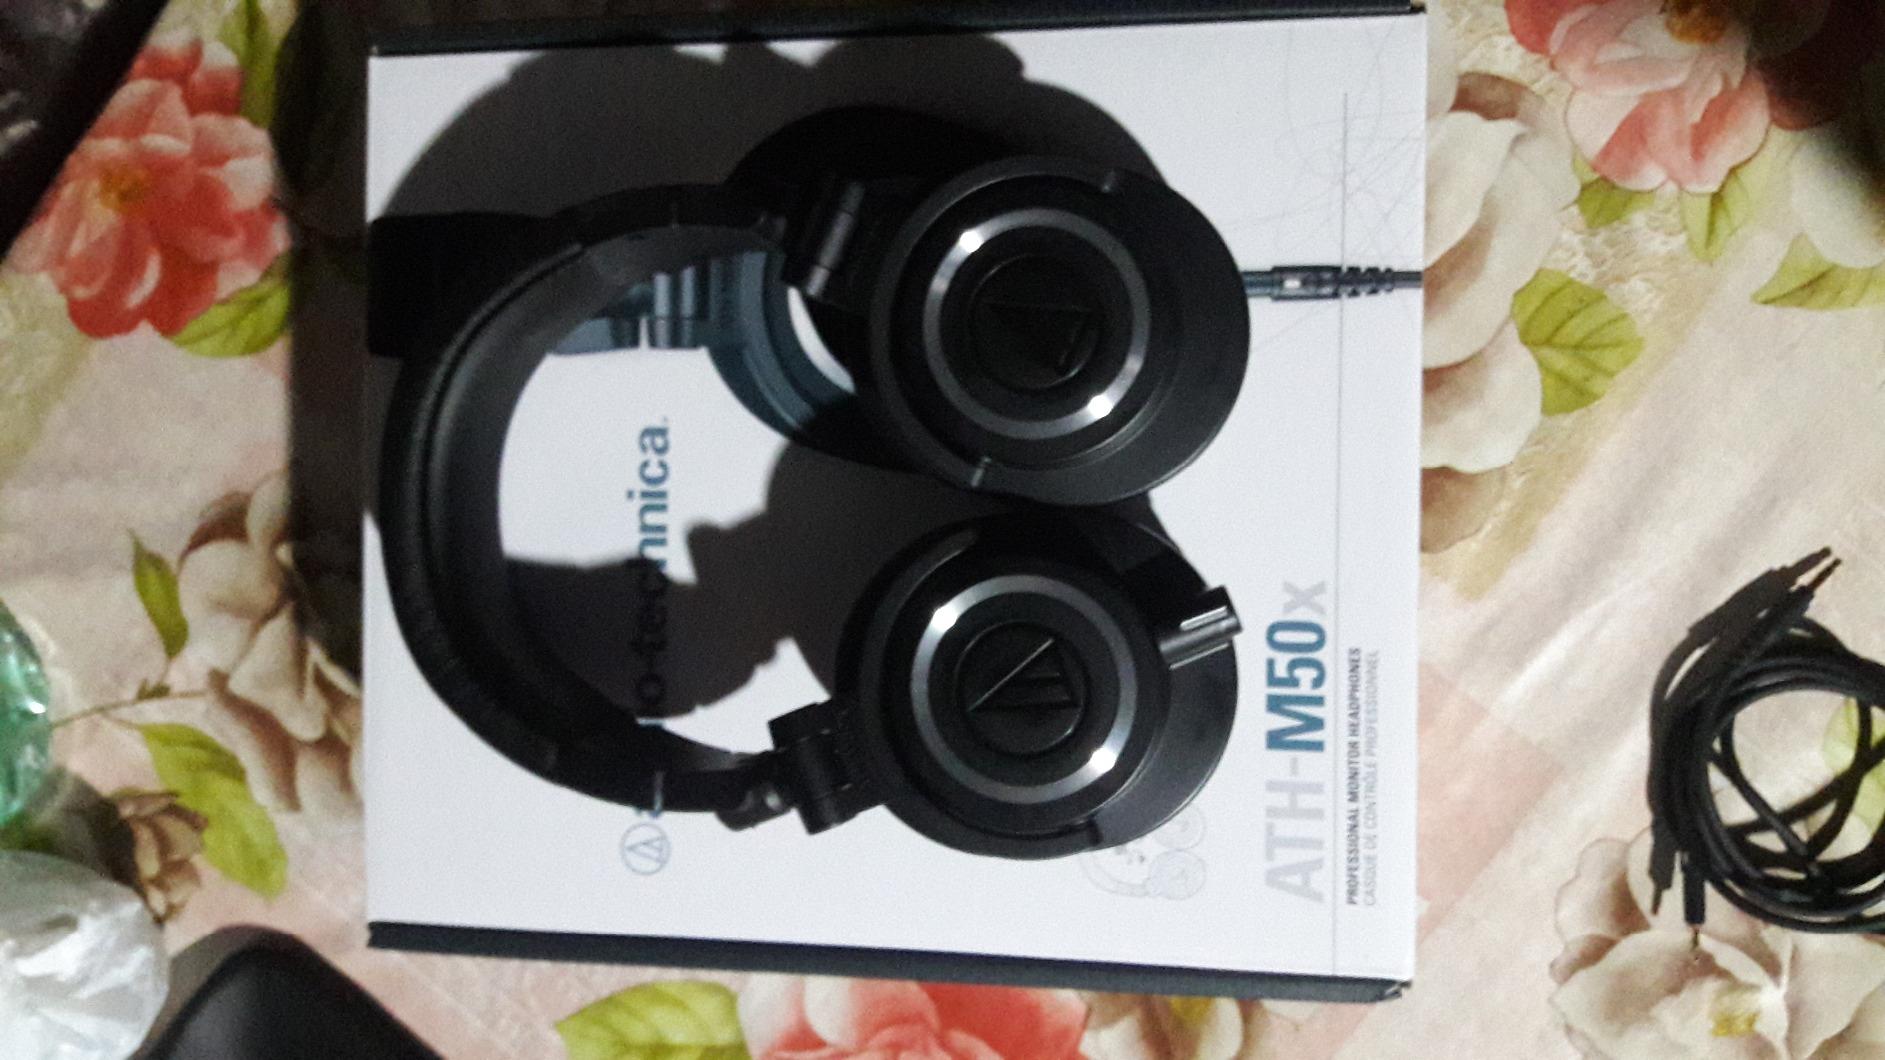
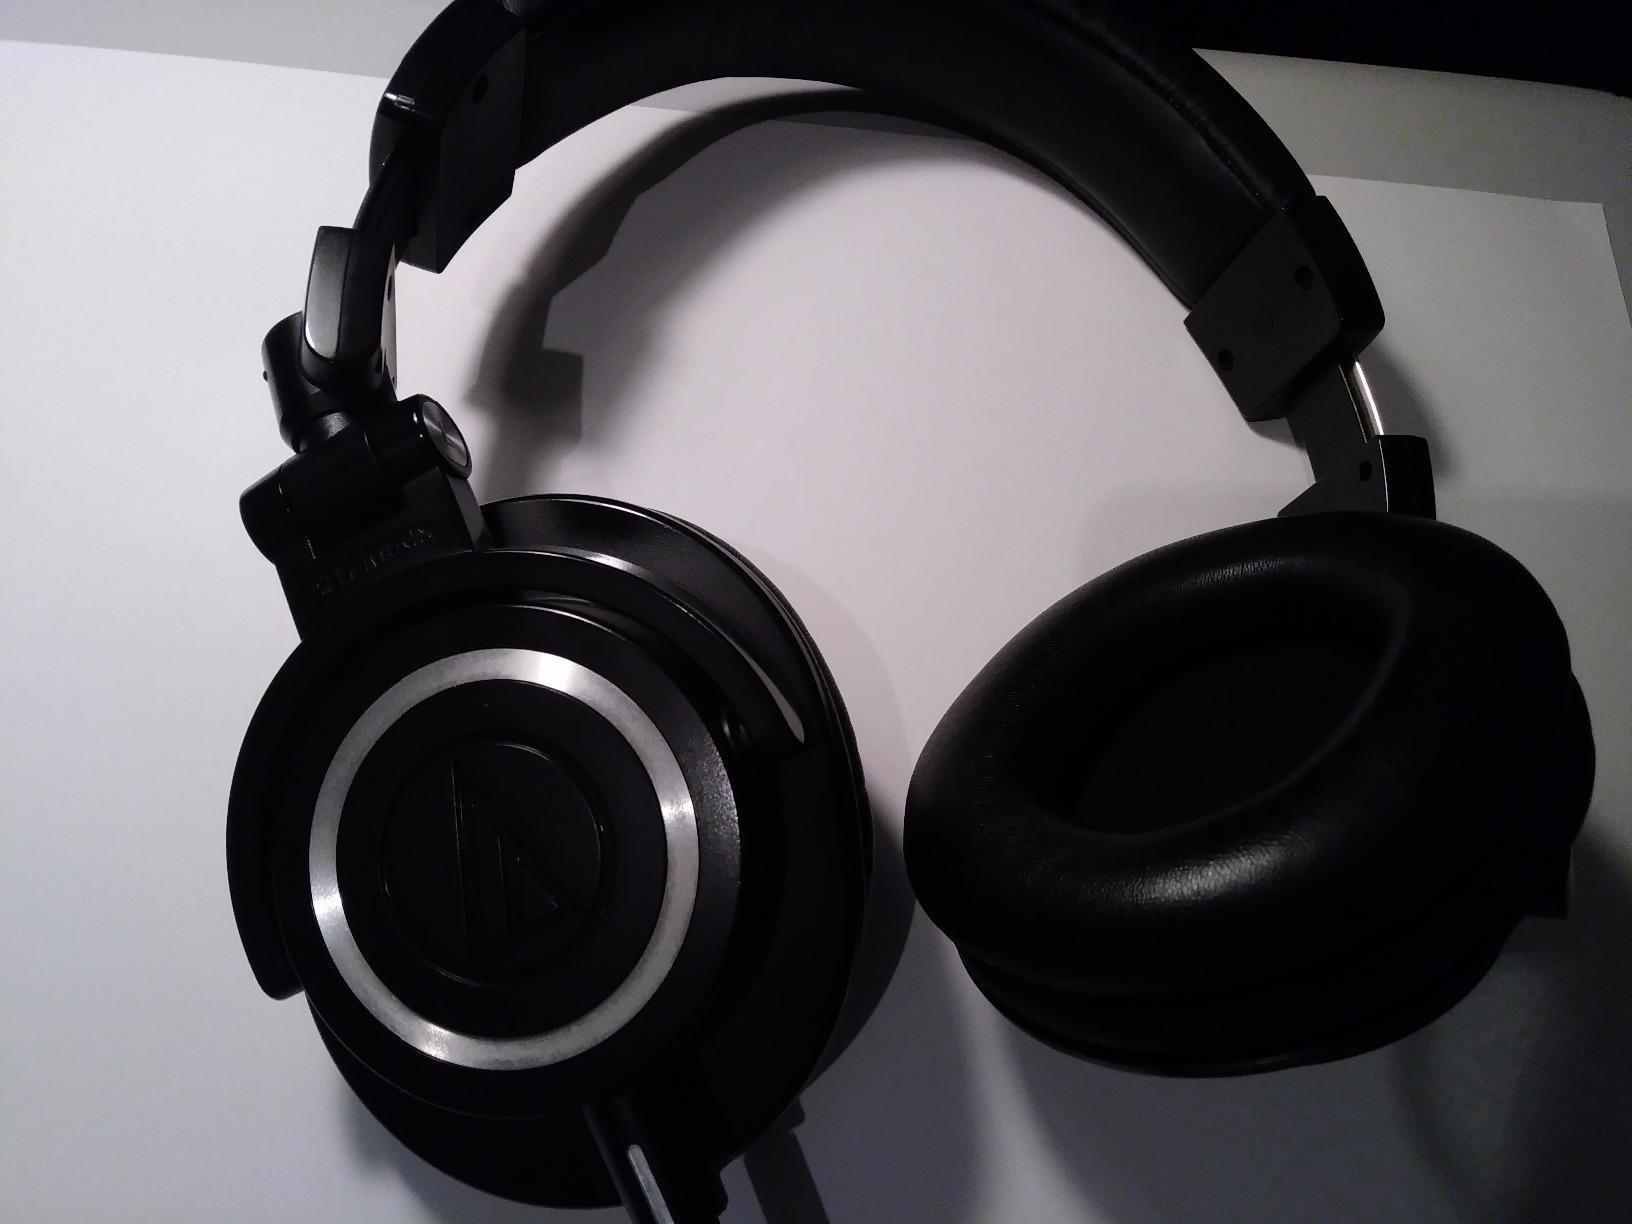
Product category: headphones
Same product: yes